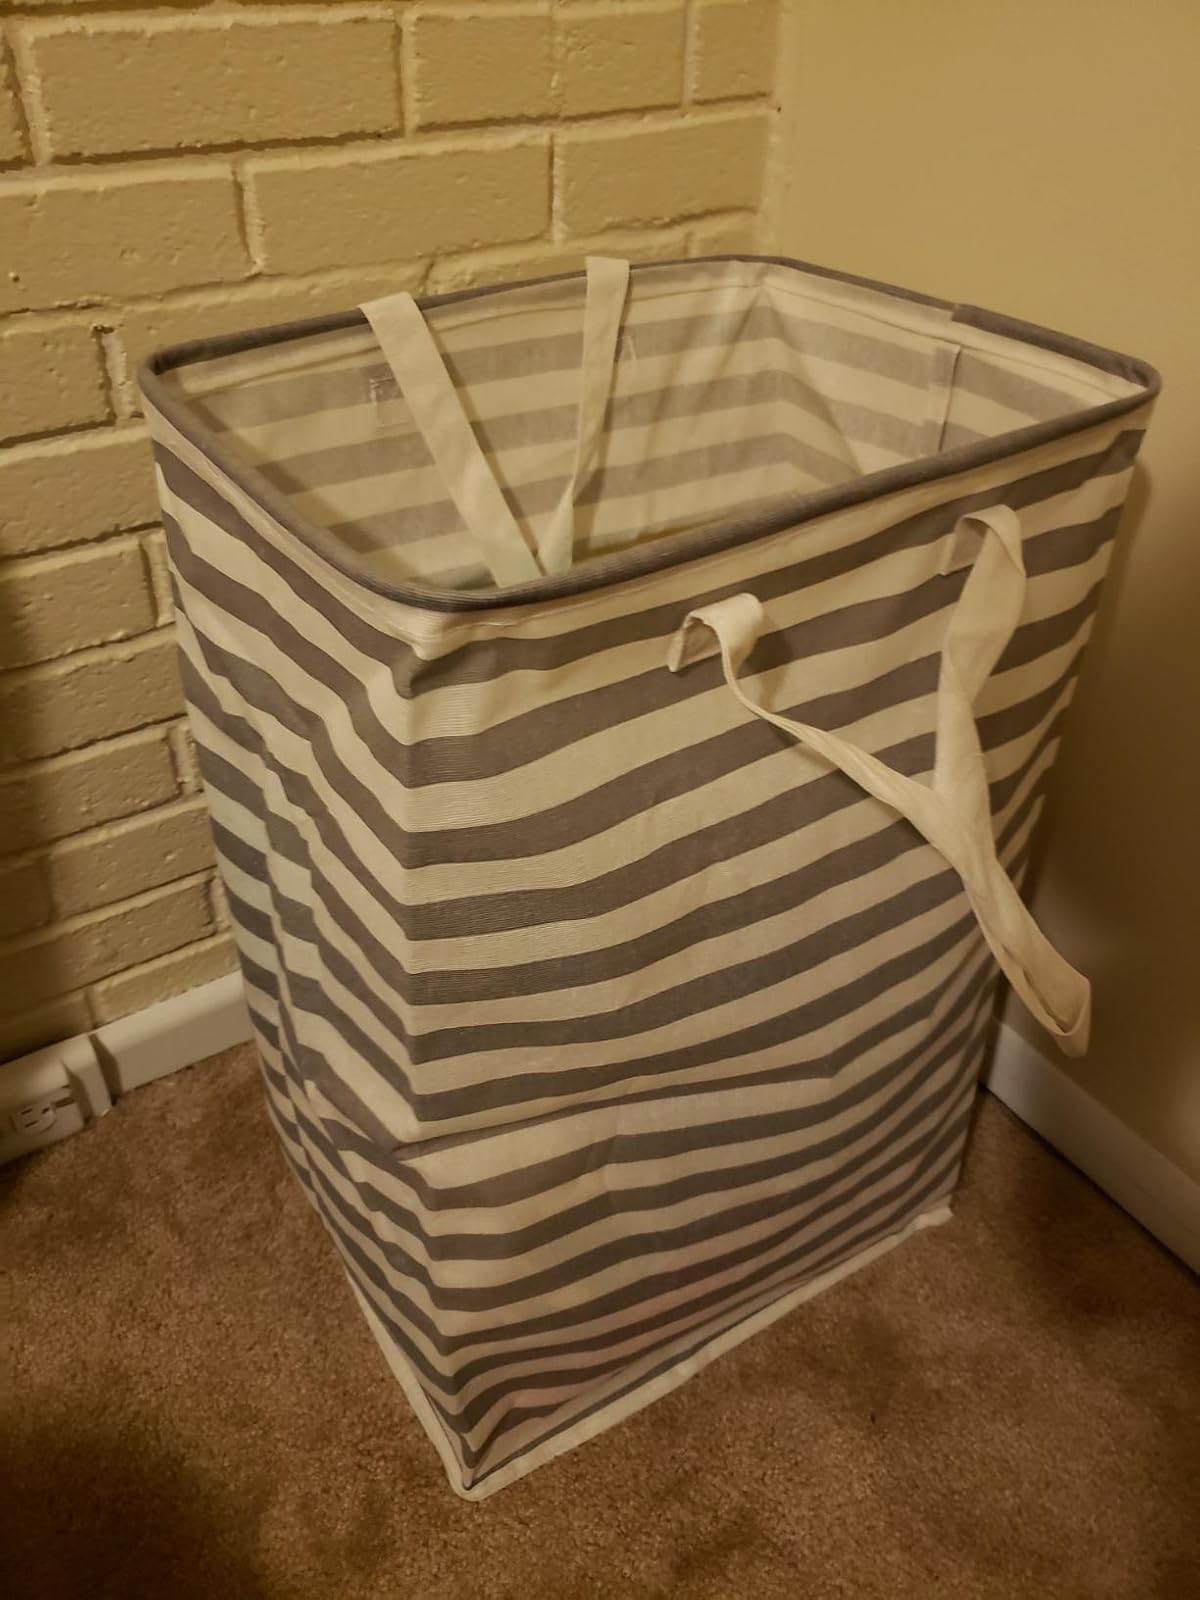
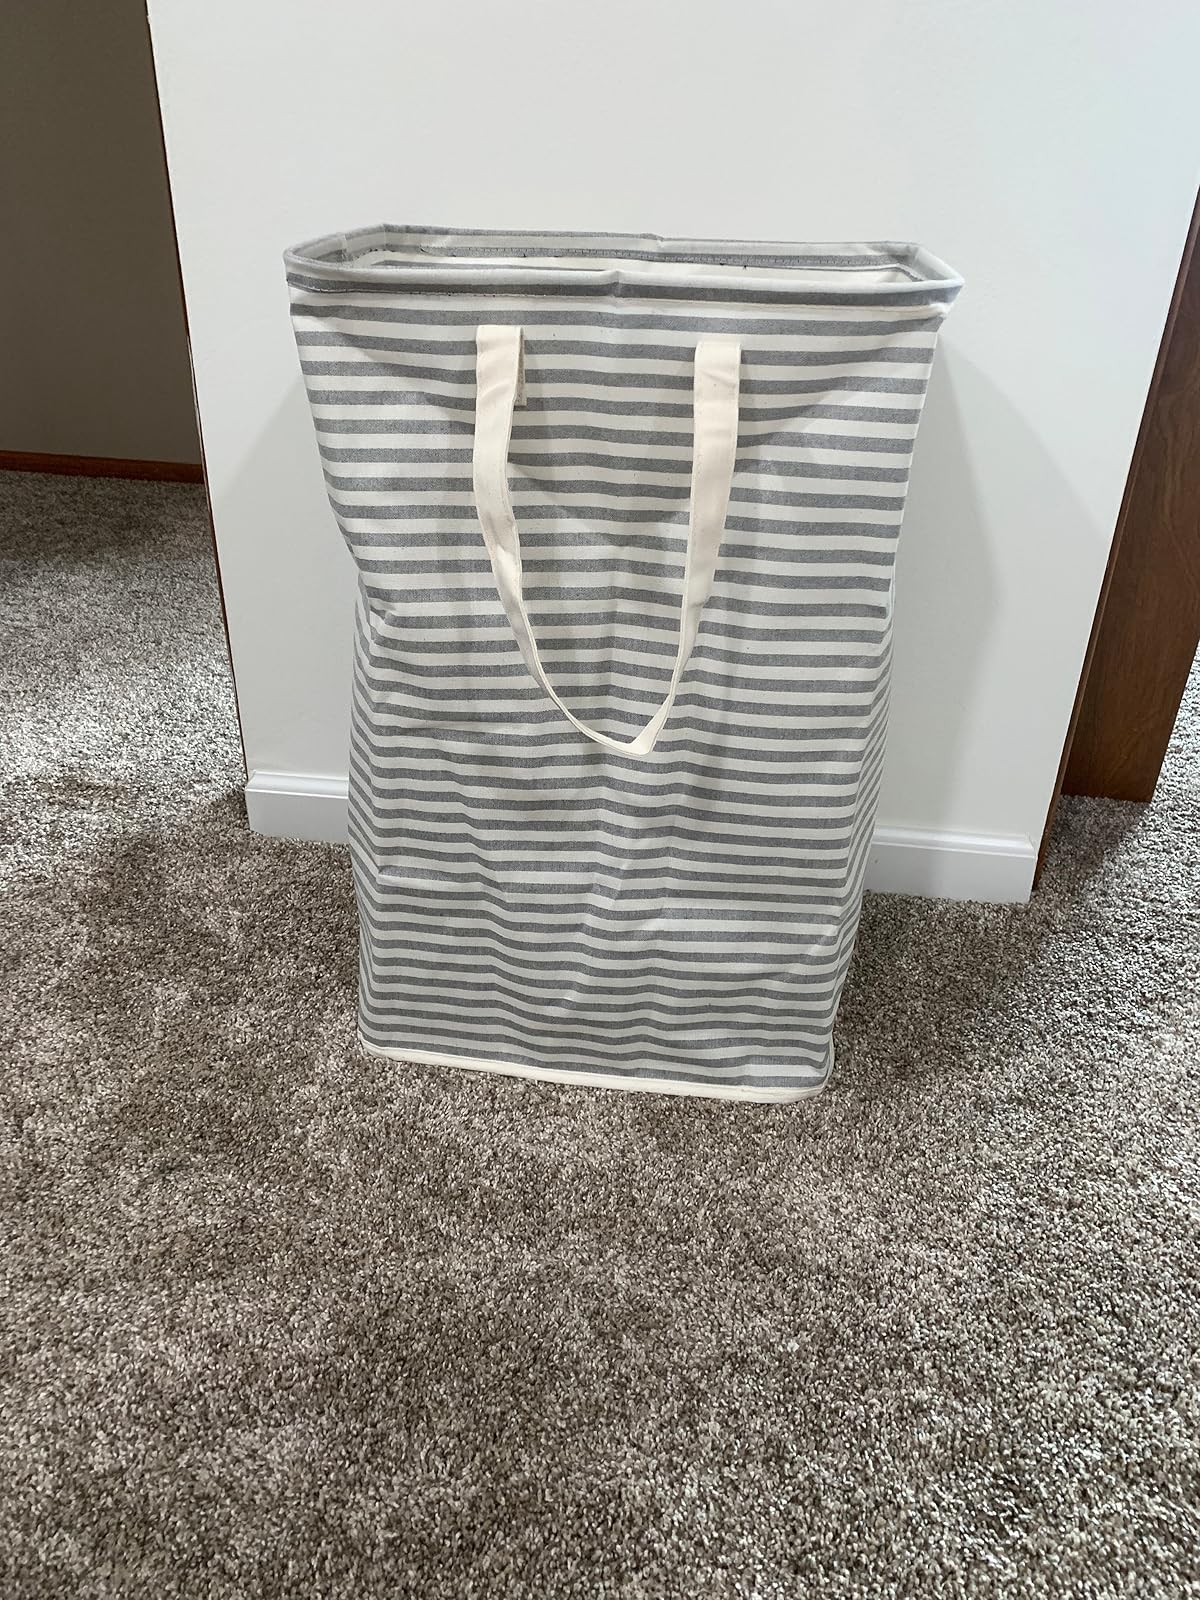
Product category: items_hamper
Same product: no